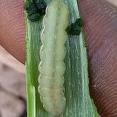
Crop: Onion
Condition: caterpillar-p